Westminster Bank

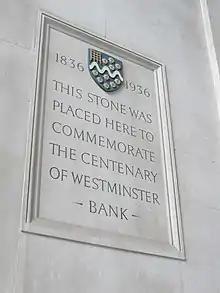
Commemorative centenary stone placed at Lothbury, London in 1936

In 1834, the London and Westminster Bank was the first firm founded under the auspices of the Bank Charter Act 1833, which allowed joint-stock banks to be established in the capital. For various reasons, the press, private banking concerns, and the Bank of England were so hostile to the Bank Charter Act that London and Westminster's management was primarily concerned with defending the company's right to exist rather than setting up an extensive branch network. As a result, the bank opened only six London branches in its first three years and no additional offices were established until nearly 20 years later.